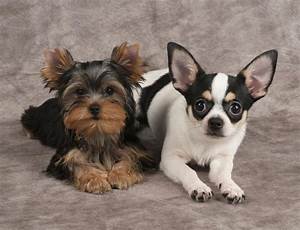
Label: dog